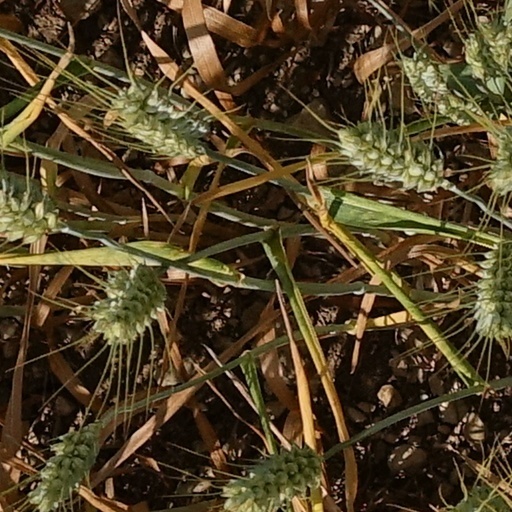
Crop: wheat